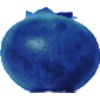
Label: huckleberry